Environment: real
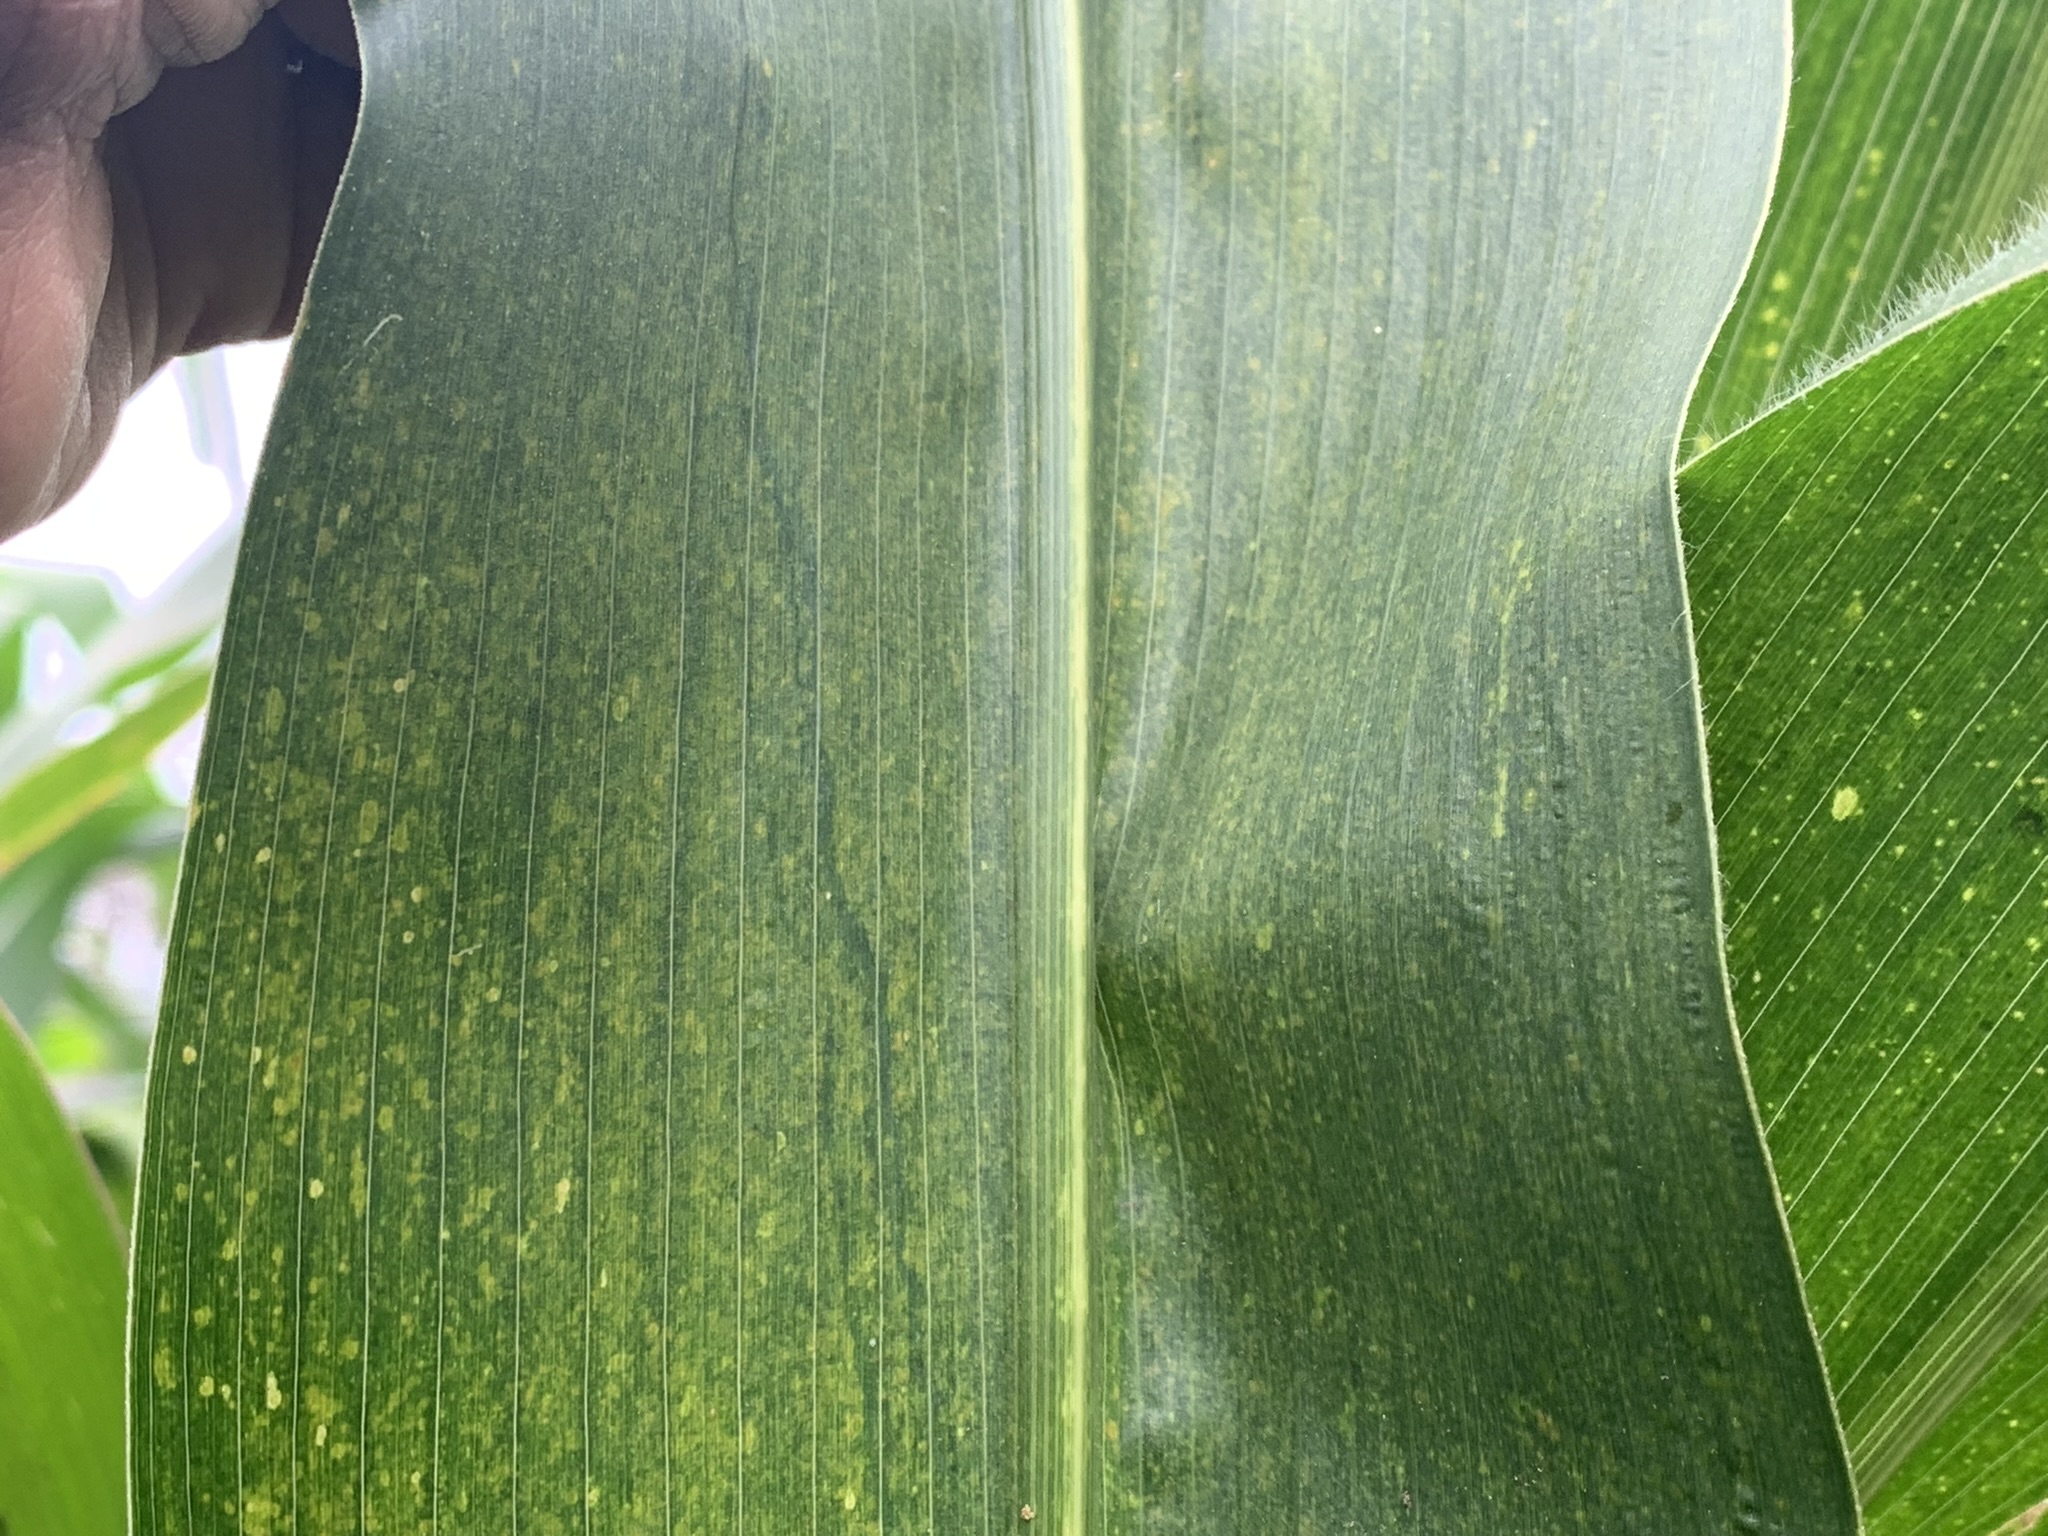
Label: lethal_necrosis